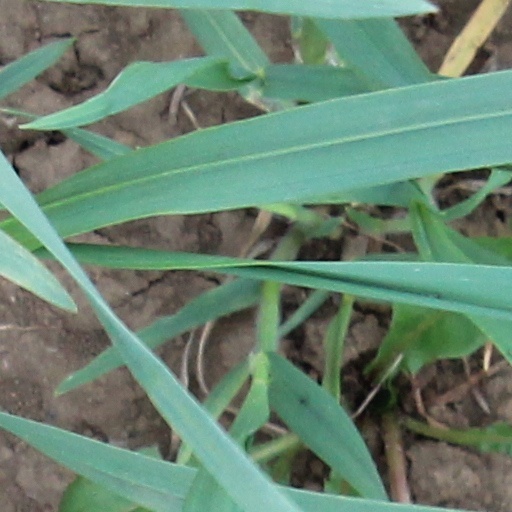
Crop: wheat